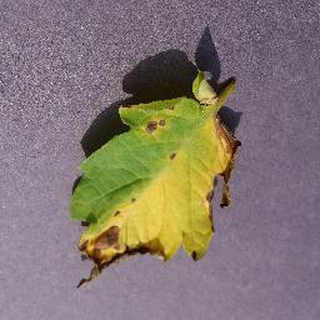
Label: tomato_septoria_leaf_spot